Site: brandenburg
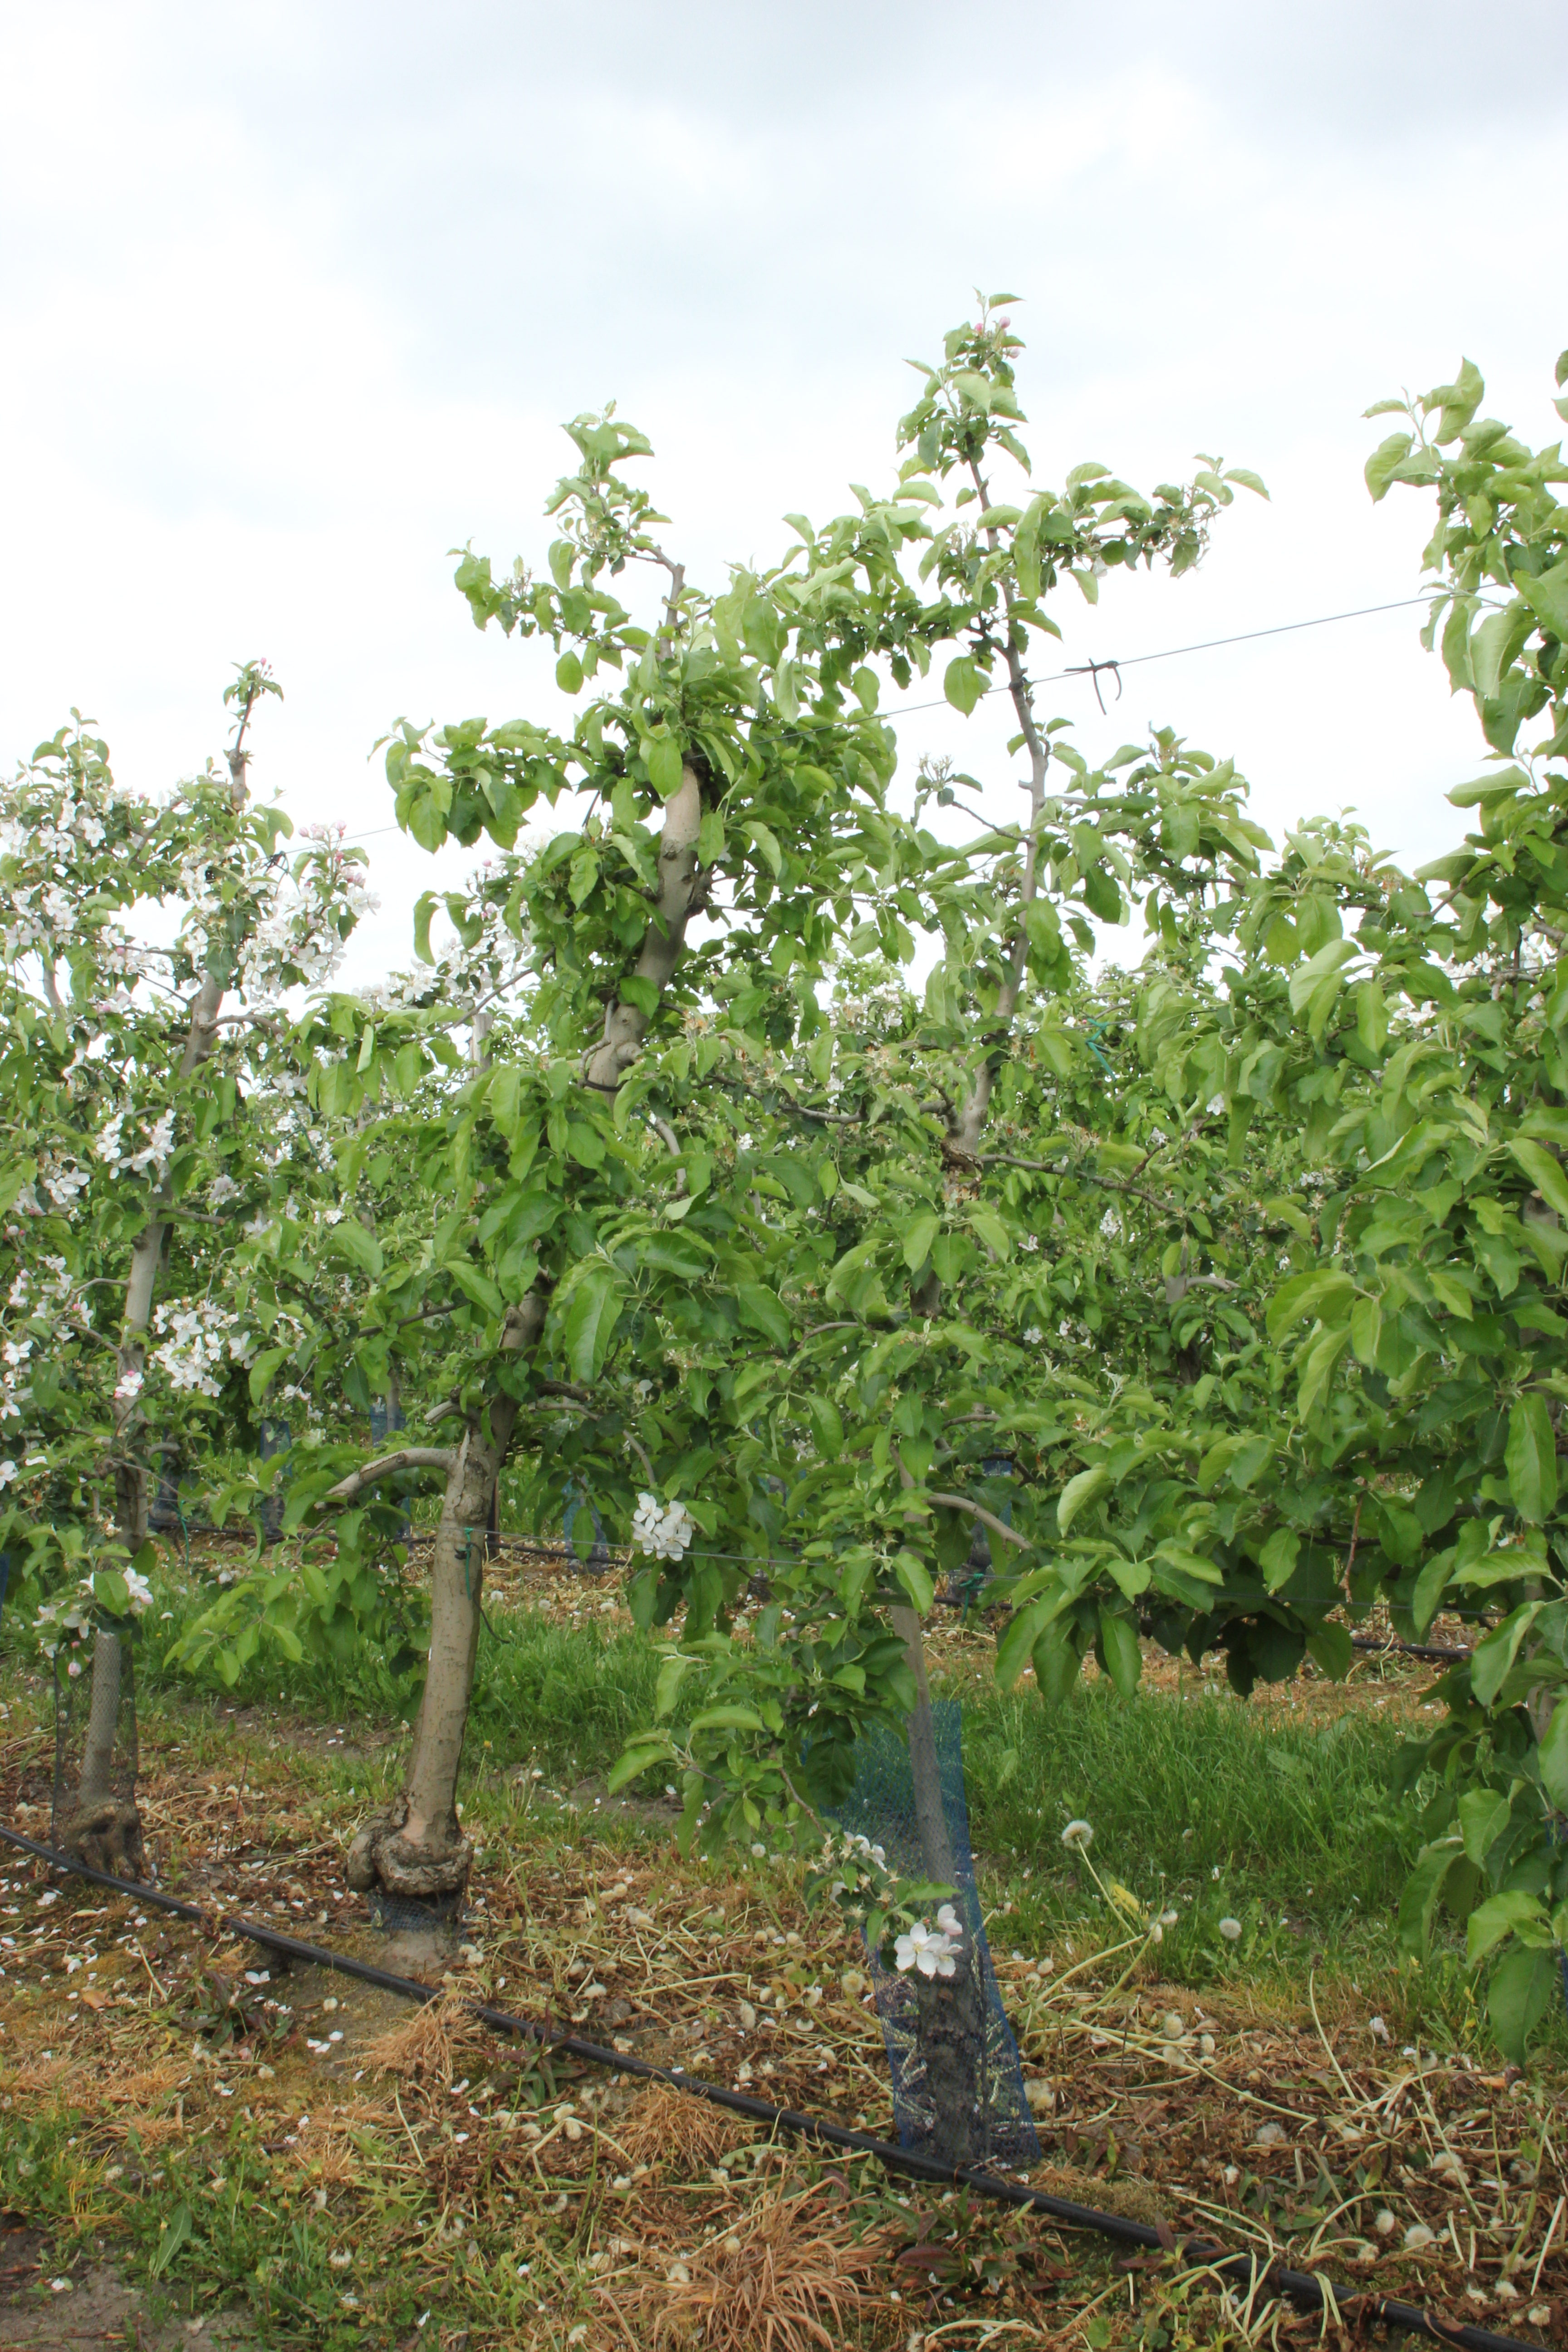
Growth stage (BBCH 67): Flowering